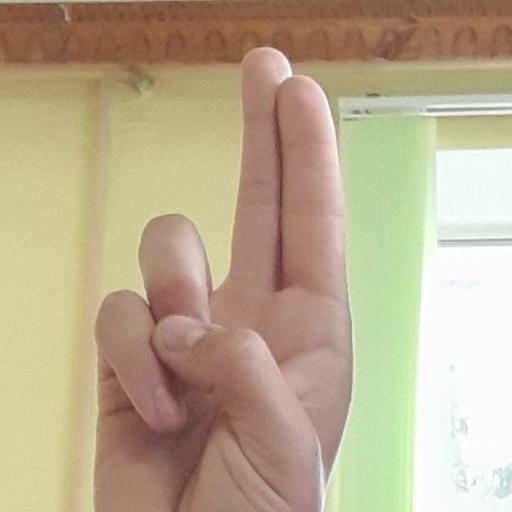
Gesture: two_up